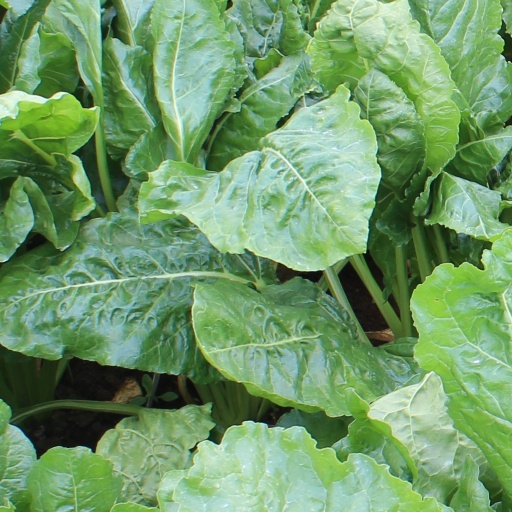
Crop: sugar beet